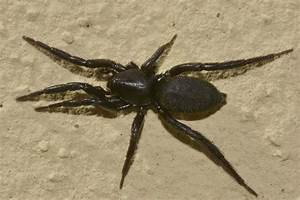
Label: spider